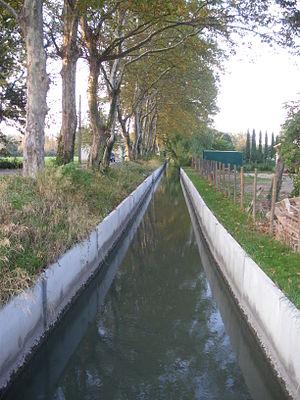
Canal du Crillon, Vaucluse, France
L’artificialisation du sol ou d'un milieu, d'un habitat naturel ou semi-naturel, est la perte des qualités qui sont celles d'un milieu naturel : sa naturalité, qualité qui inclut une capacité autoentretenue à abriter une certaine biodiversité, des cycles naturels et ses qualités biogéochimiques.